6th (Caernarvonshire and Anglesey) Battalion, Royal Welch Fusiliers

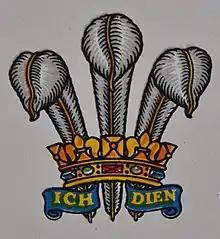
The Prince of Wales's feathers formation badge of the 53rd (Welsh) Division in World War I.

The Welsh Division moved to Northampton at the end of August 1914, where on 18 November it was warned for service in India, but this was subsequently cancelled. Training was interrupted by periods spent digging trenches for the East Coast defences. In December the division moved to Cambridge, then to Bedford in May 1915, where it was numbered as the 53rd (Welsh) Division, and the North Wales Brigade became the 158th (North Wales) Brigade. By July the battalion was at Rushden in Northamptonshire. On 2 July the division was ordered to refit for service in the Mediterranean. A considerable amount of last-minute dental work was required to render sufficient men of the 1/6th Bn medically fit for overseas service, though the dentures ordered for many of them did not reach them until a year later. The first battalions of the division to move were the 1/5th and 1/6th RWF, who entrained at Irchester for Devonport during the night of 13 July. The two battalions embarked on the "Caledonia" and sailed on 14 July.